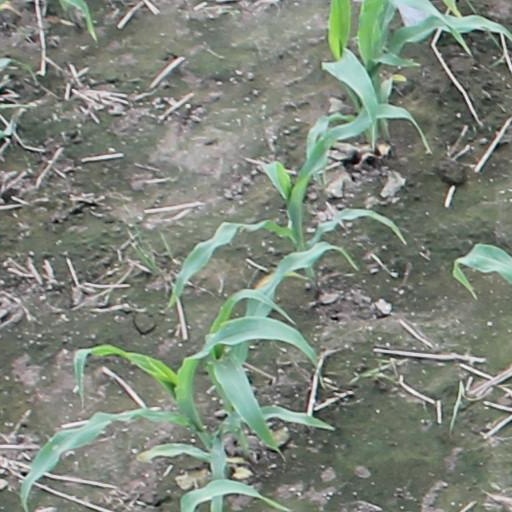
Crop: maize; corn